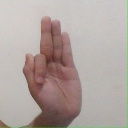
अक्षर: फ